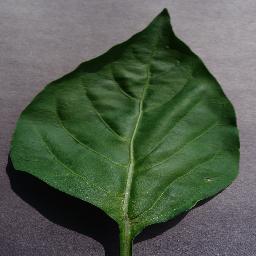
Label: Pepper,_bell___healthy